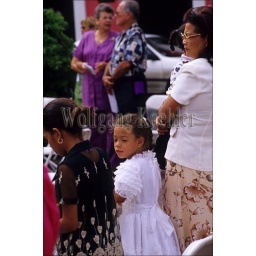
Puerto rico, san juan, palm sunday, church service, local girl in first communion dress